Émile Mayrisch

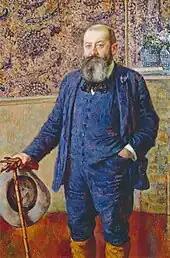
Portrait of Emile Mayrisch, by Théo van Rysselberghe

Jacob Émile Albert Mayrisch (10 October 1862 – 5 March 1928) was a Luxembourgish industrialist and businessman. He served as president of Arbed.